Costumbrismo

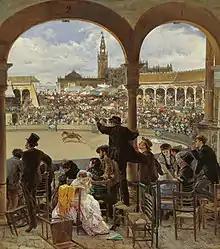
José Jiménez Aranda (1837–1903): "The Bullring" (1870)

Costumbrismo (in Catalan: "costumisme"; sometimes anglicized as costumbrism, with the adjectival form costumbrist) is the literary or pictorial interpretation of local everyday life, mannerisms, and customs, primarily in the Hispanic scene, and particularly in the 19th century, i.e. a localized branch of genre painting. "Costumbrismo" is related both to artistic realism and to Romanticism, sharing the Romantic interest in expression as against simple representation and the romantic "and" realist focus on precise representation of particular times and places, rather than of humanity in the abstract. It is often satiric and even moralizing, but unlike mainstream realism does not usually offer or even imply any particular analysis of the society it depicts. When not satiric, its approach to quaint folkloric detail often has a romanticizing aspect.